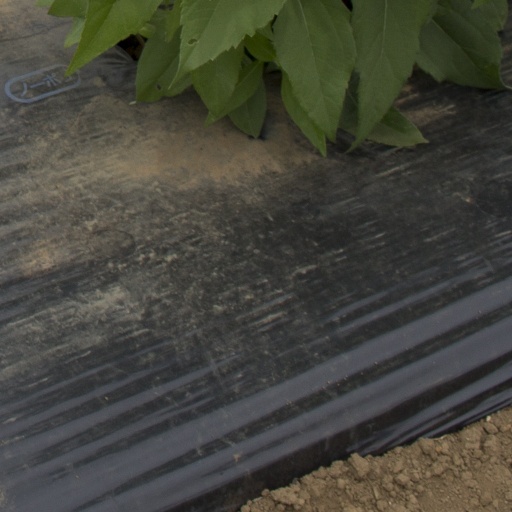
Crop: Jerusalem artichoke